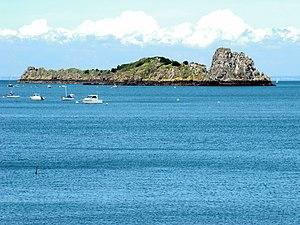
Ile des Rimains Cancale (Ille-et-Vilaine, France)
L'île des Rimains est une petite île au large de Cancale.